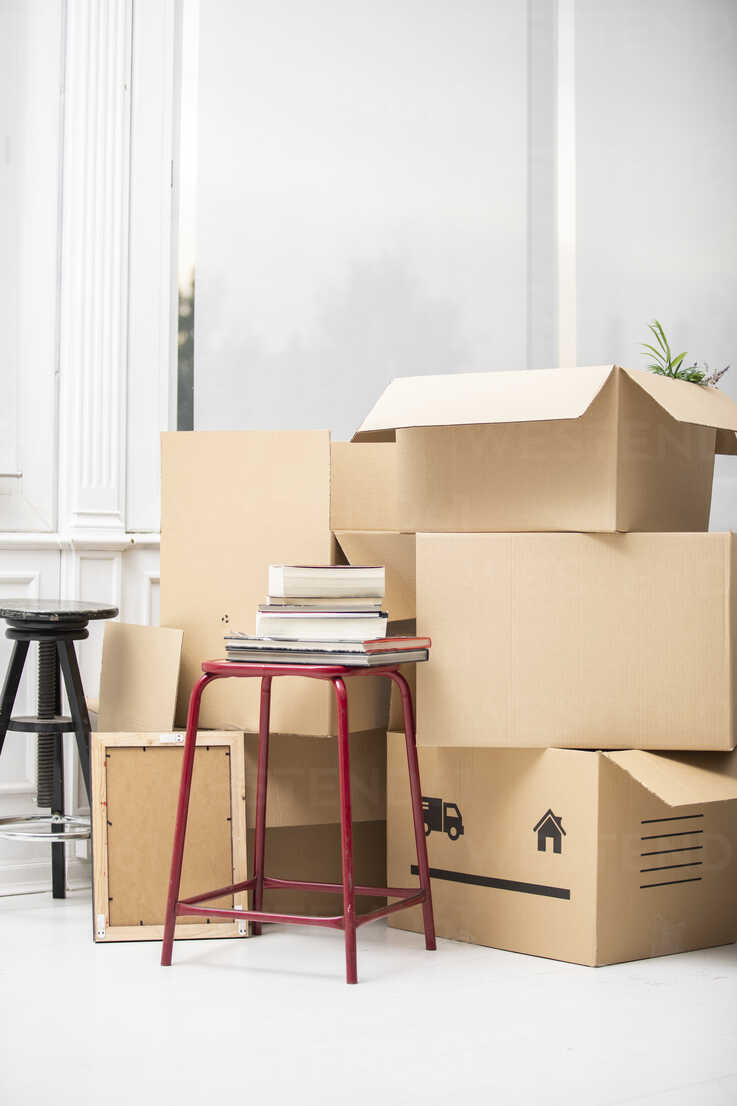
Label: cardboard